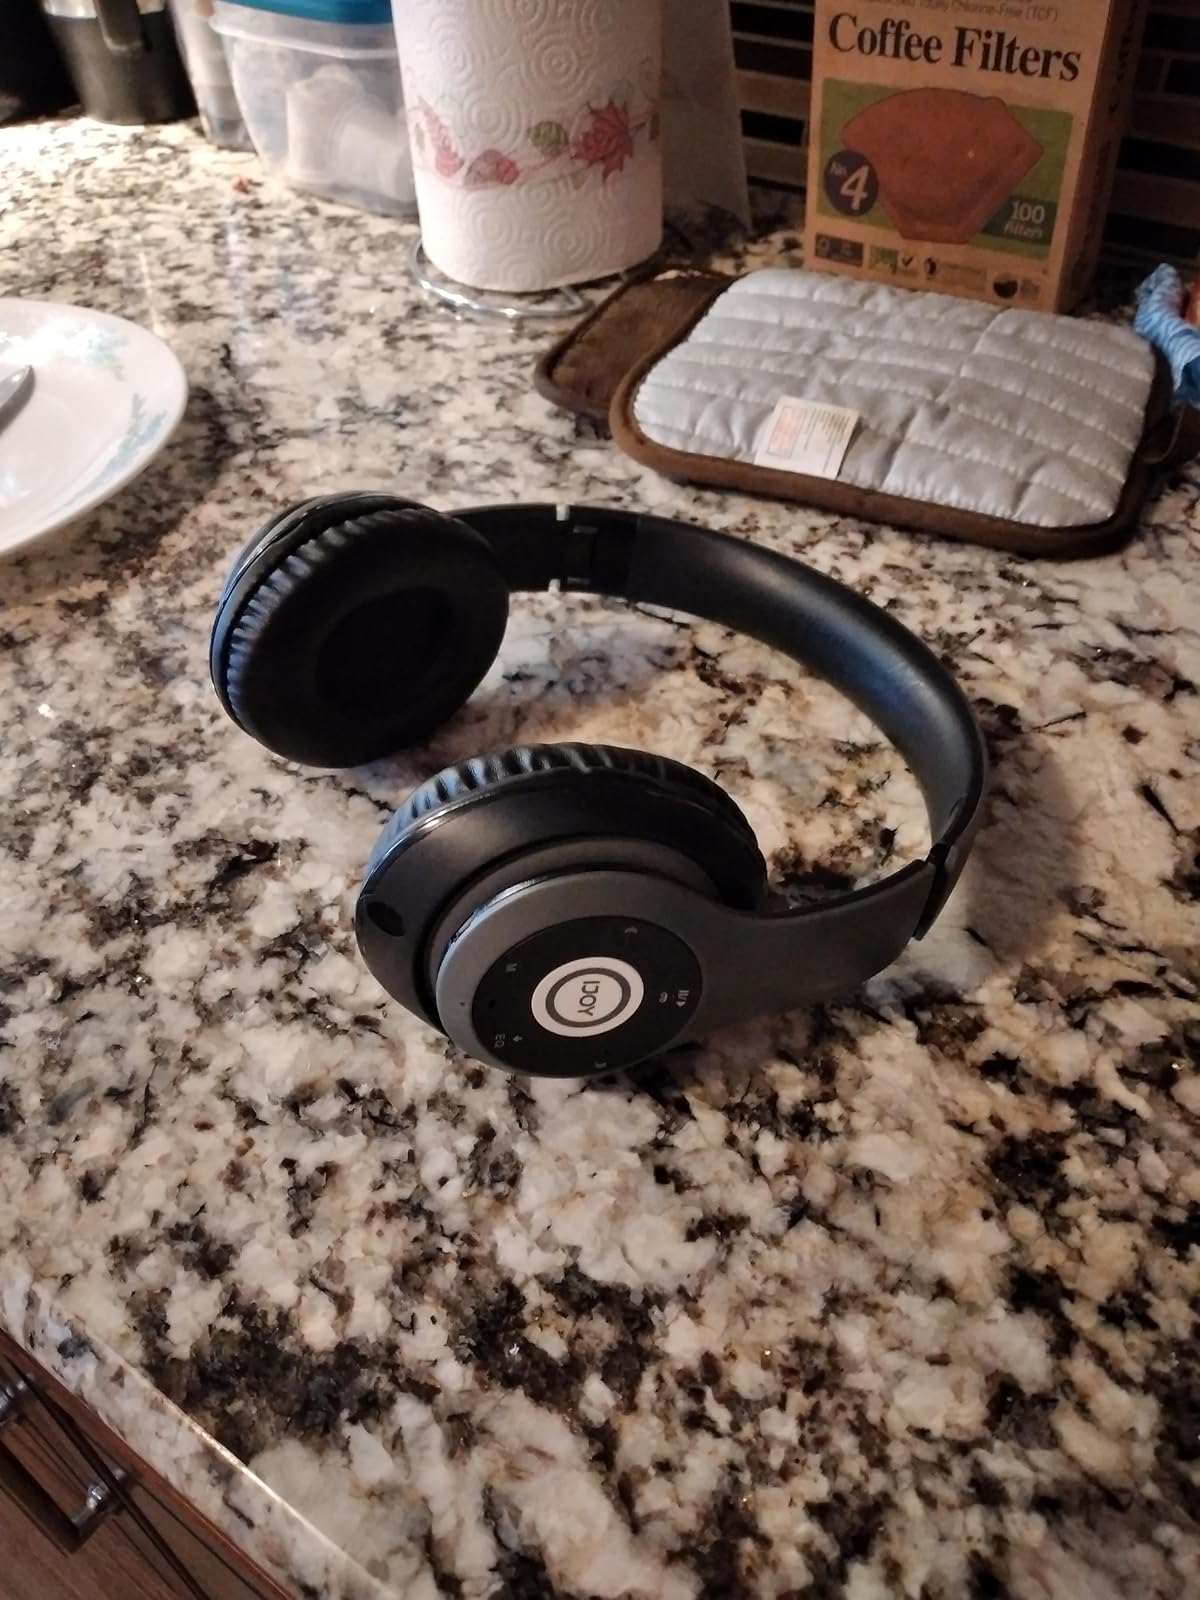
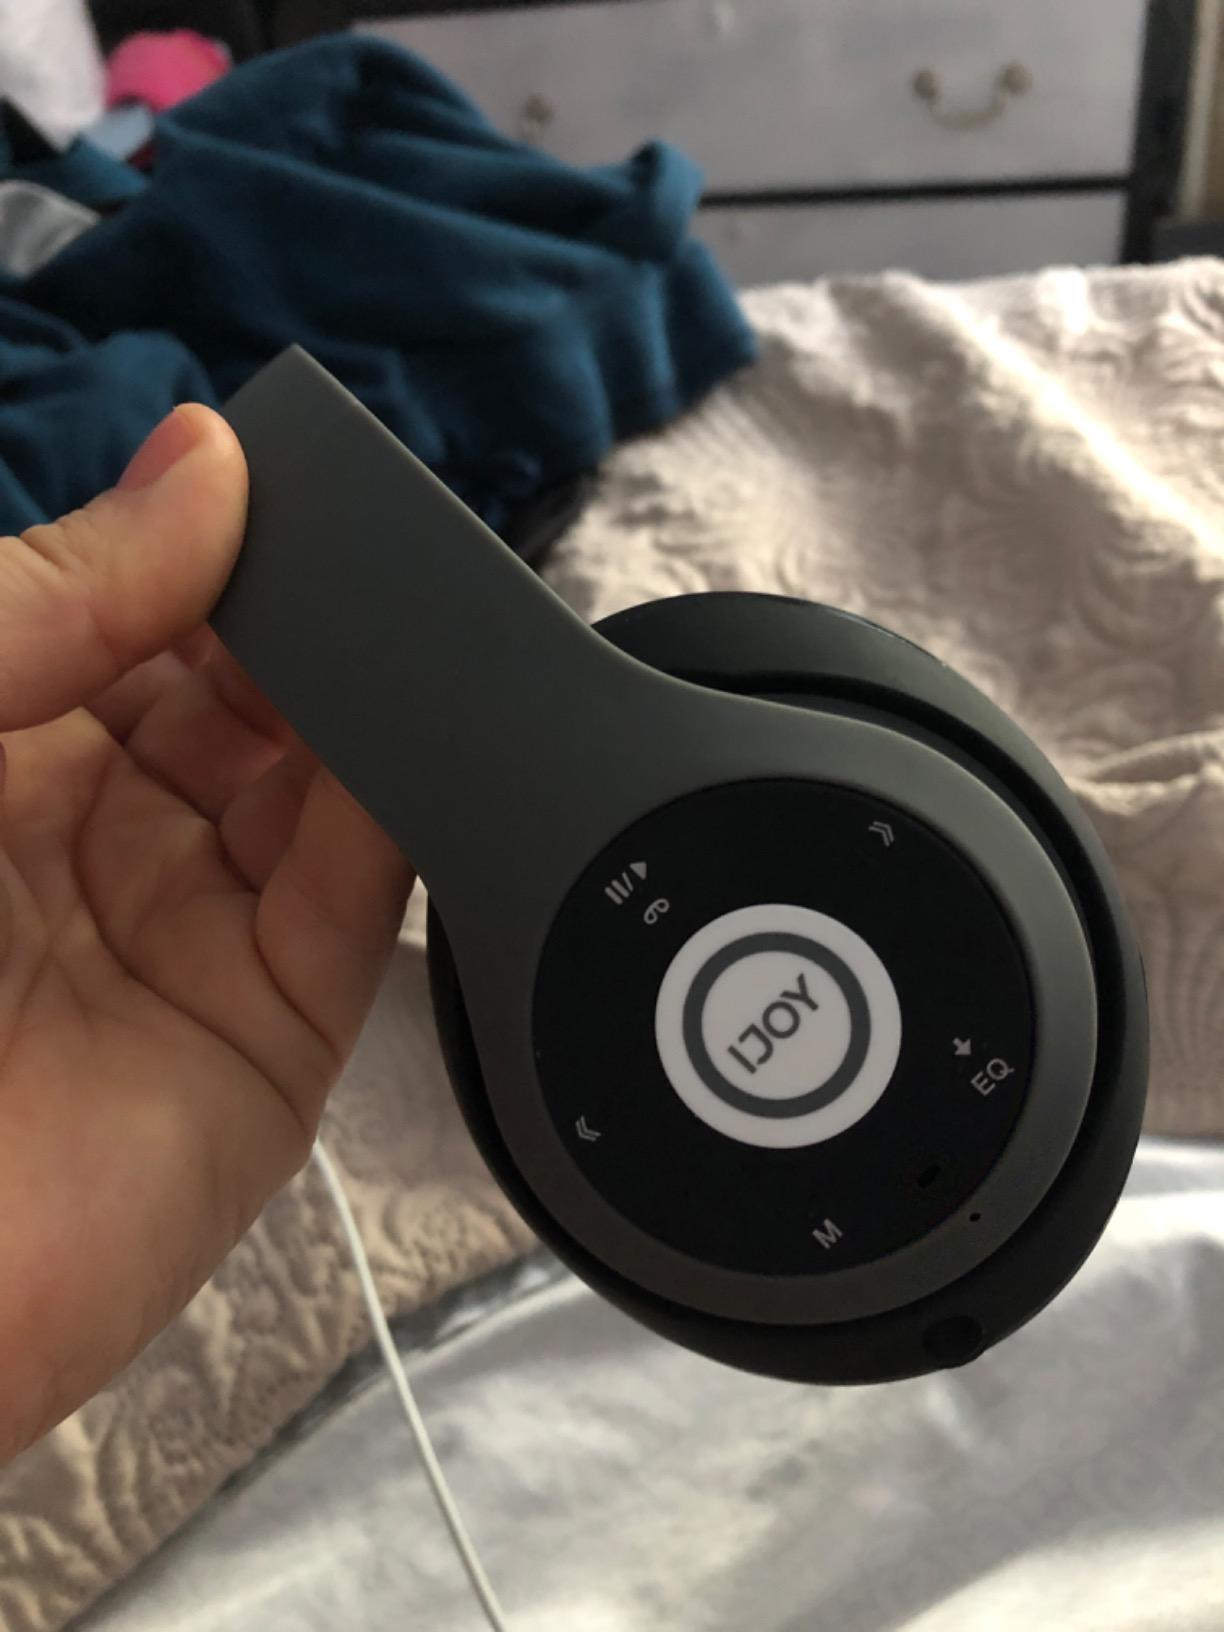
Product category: headphones
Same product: yes